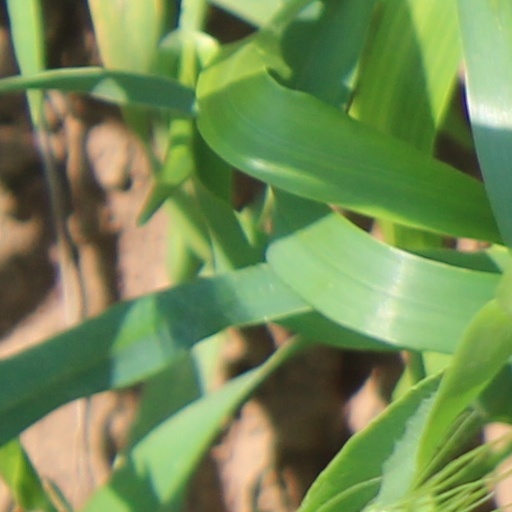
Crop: wheat